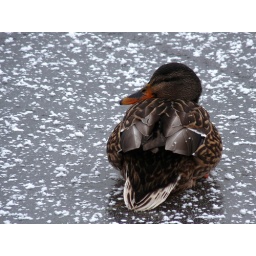
A female duck in winter.